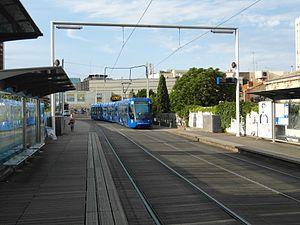
La ligne 1 du tramway de Montpellier est une ligne du tramway de Montpellier longue de 15,7 kilomètres et circulant exclusivement sur le territoire de la commune française de Montpellier. Elle se parcourt en 50 minutes d'un terminus à l'autre. Électrifiée en 750 volts courant continu, 500 millions de passagers cumulés utilisent la ligne 1 entre son ouverture en juin 2000 et mars 2017.